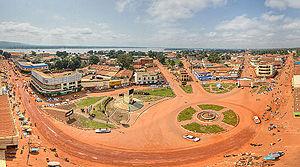
Bangui est la capitale et la plus grande ville de la République centrafricaine. La population de l'agglomération est estimée à environ 1 145 280 habitants, soit le quart de celle du pays, elle s'étend sur les communes limitrophes de Bégoua au nord, Bimbo à l'ouest et Zongo sur la rive sud de l'Oubangui en République démocratique du Congo.